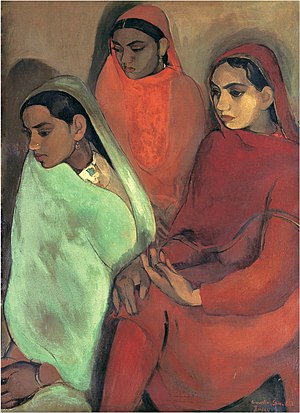
Maleriets historie / Maleriet i Østen / Indisk maleri / Historie / Moderne indisk maleri
Maleriets historie går tilbage til værker af forhistoriske mennesker og spænder næsten uden afbrydelse over alle kulturer fra antikken. Over kontinenter og årtusinder er maleriets historie en vedvarende strøm af kreativitet, der fortsætter ind i det 21.århundrede. Indtil begyndelsen af 1900-tallet var det overvejende repræsentative, religiøse og klassiske motiver, senere med mere vægt på abstrakte og konceptuelle ideer.